Integral fast reactor

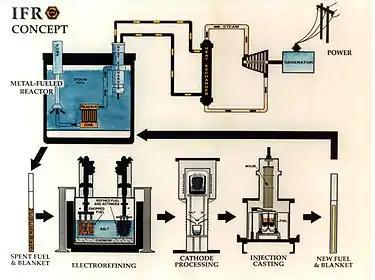
IFR concept (color); an animation of the pyroprocessing cycle is also available.

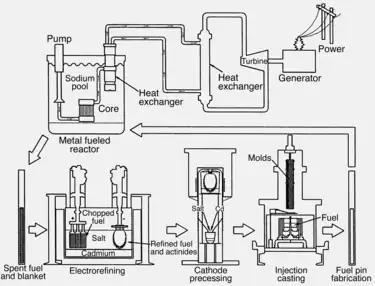
IFR concept (black and white with clearer text)

The IFR uses metal alloy fuel (uranium, plutonium, and/or zirconium), which is a good conductor of heat, unlike the uranium oxide used by LWRs (and even some fast breeder reactors), which is a poor conductor of heat and reaches high temperatures at the center of fuel pellets. The IFR also has a smaller volume of fuel, since the fissile material is diluted with fertile material by a ratio of 5 or less, compared to about 30 for LWR fuel. The IFR core requires more heat removal per core volume during operation than the LWR core; but on the other hand, after a shutdown, there is far less trapped heat that is still diffusing out and needs to be removed. However, decay heat generation from short-lived fission products and actinides is comparable in both cases, starting at a high level and decreasing with time elapsed after shutdown. The high volume of liquid sodium primary coolant in the pool configuration is designed to absorb decay heat without reaching fuel melting temperature. The primary sodium pumps are designed with flywheels so they will coast down slowly (90 seconds) if power is removed. This coast-down further aids core cooling upon shutdown. If the primary cooling loop were to be somehow suddenly stopped, or if the control rods were suddenly removed, the metal fuel can melt, as accidentally demonstrated in EBR-I; however, the melting fuel is then extruded up the steel fuel cladding tubes and out of the active core region leading to permanent reactor shutdown and no further fission heat generation or fuel melting. With metal fuel, the cladding is not breached and no radioactivity is released even in extreme overpower transients.